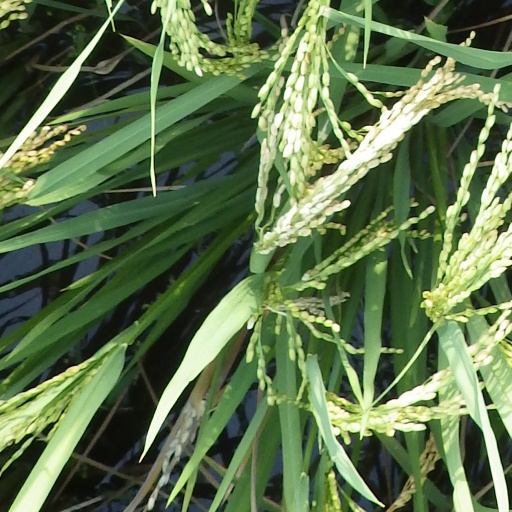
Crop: rice